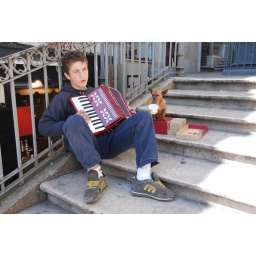
There are lots kids with dog on street to beg for money in Portugal